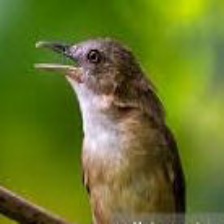
Species: ABBOTTS BABBLER
Scientific name: MALACOCINCLA ABBOTTI